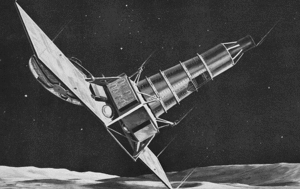
Ranger-programmet
Ranger 9 (Block III)
Ranger-programmet var en serie af NASA's månesonder til at optage nærbilleder af måneoverfladen. Systemet gik ud på at sende kamikazesonder på kollisionskurs mod Månen, med et batteri af tv-kameraer. Dette kunne gøres relativt simpelt, men NASA's afdeling for rumsonder, JPL, valgte at bruge programmet til at udvikle avancerede dybtrumssonder. Eksempelvis kunne strømforbruget på Rangers tredøgnsflyvninger sagtens dækkes af friske batterier, men JPL valgte at udstyre Rangersonderne med solcellepaneler. Disse kræver et system, der automatisk peger solcellerne mod Solen. Simple satellitter er spin-stabiliseret; de fordeler solvarmen ligeligt som en grillkylling. Ranger var 3-akse stabiliseret, hvilket kræver temperaturkontrol og et aktivt stabilisationssystem med monitering af ledestjerner. Kommunikationssystemet var forbedret, grundet seks tv-kameraer, og der var en slags computer om bord. De avancerede sonder forsinkede Ranger-programmet, men førte til at NASA, som den eneste rumfartsorganisation, har besøgt samtlige planeter i Solsystemet.